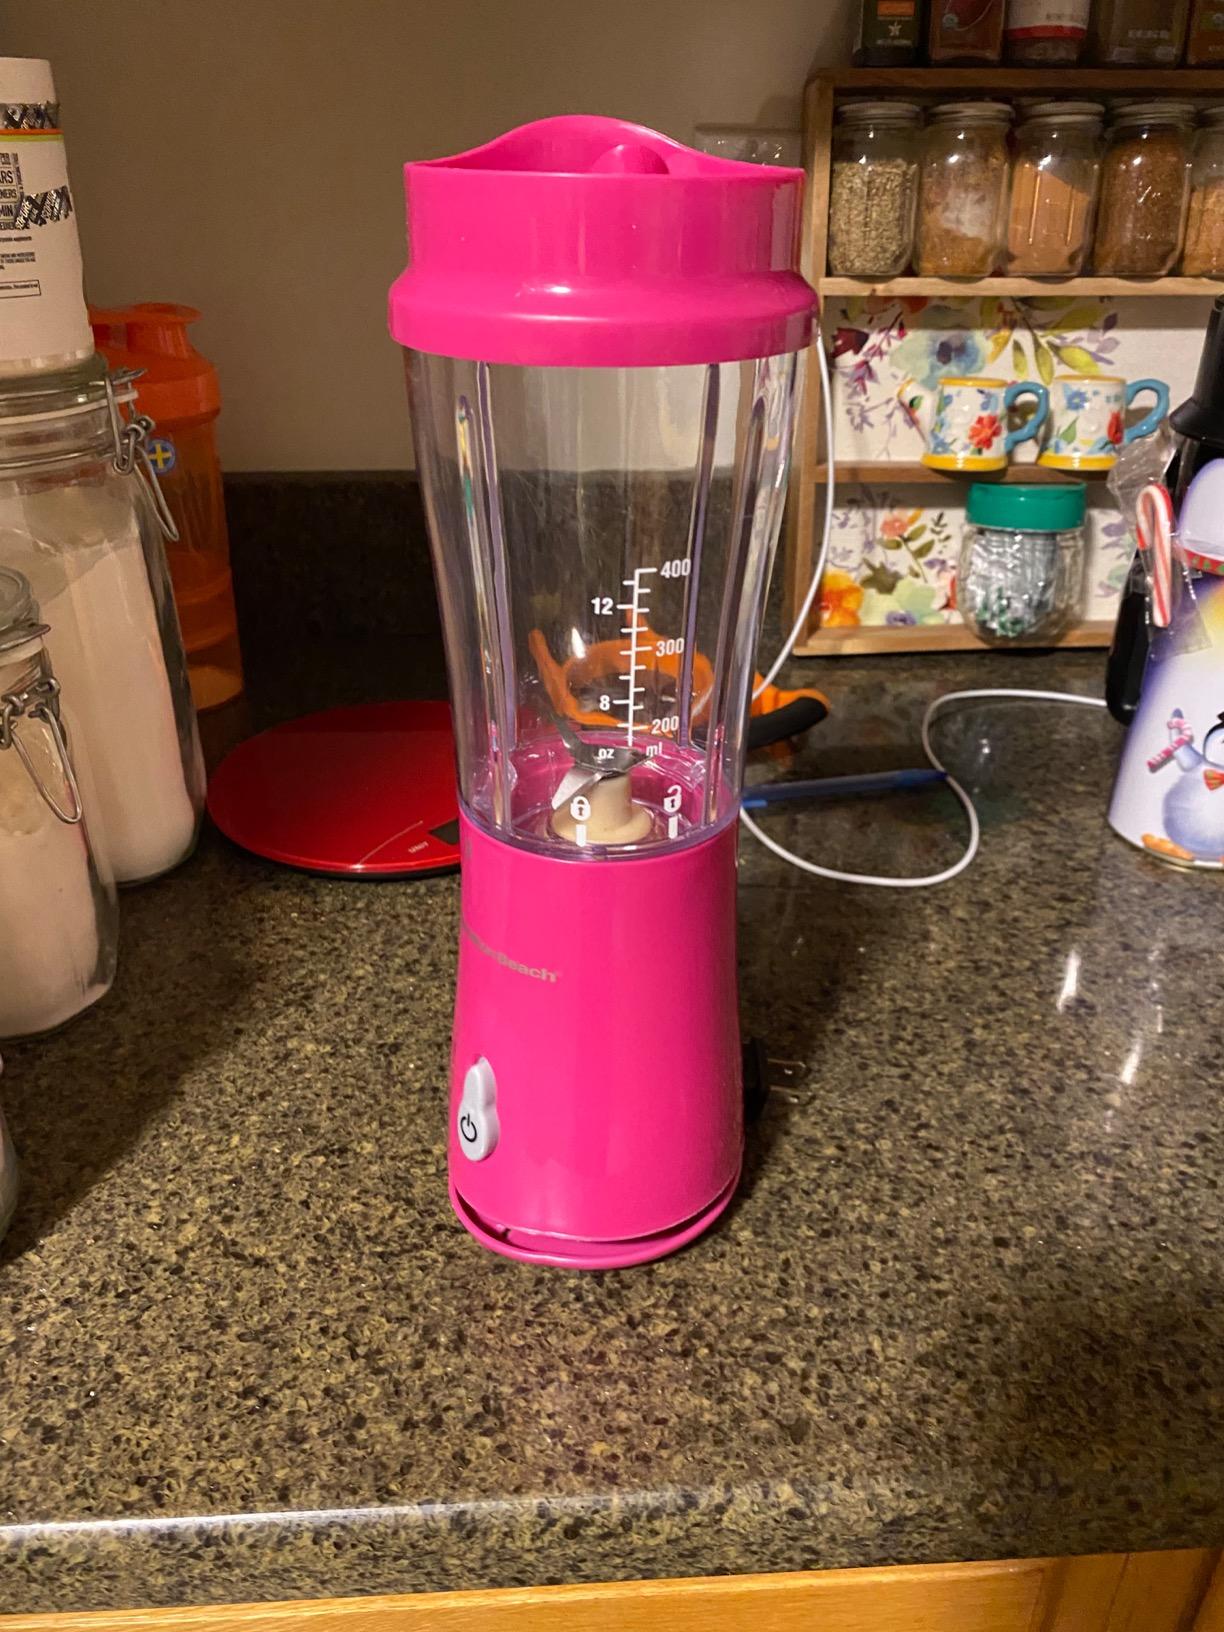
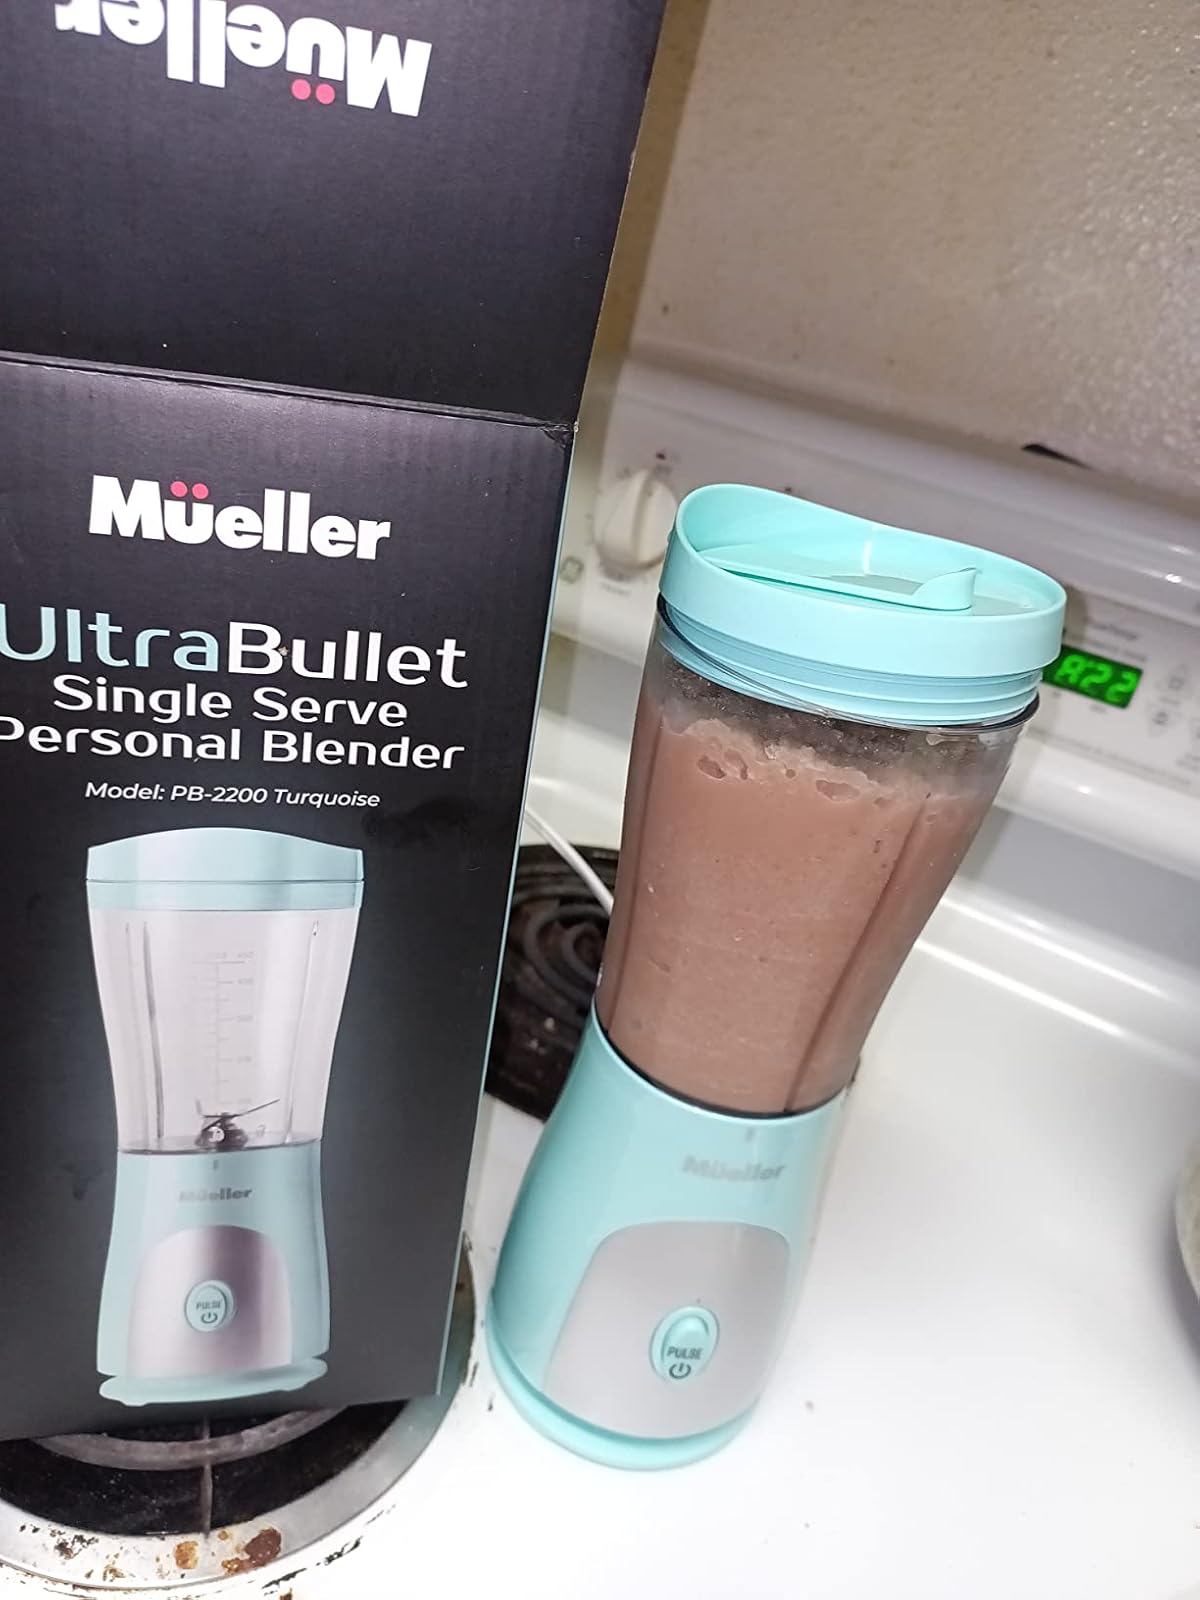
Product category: items_blender
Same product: no